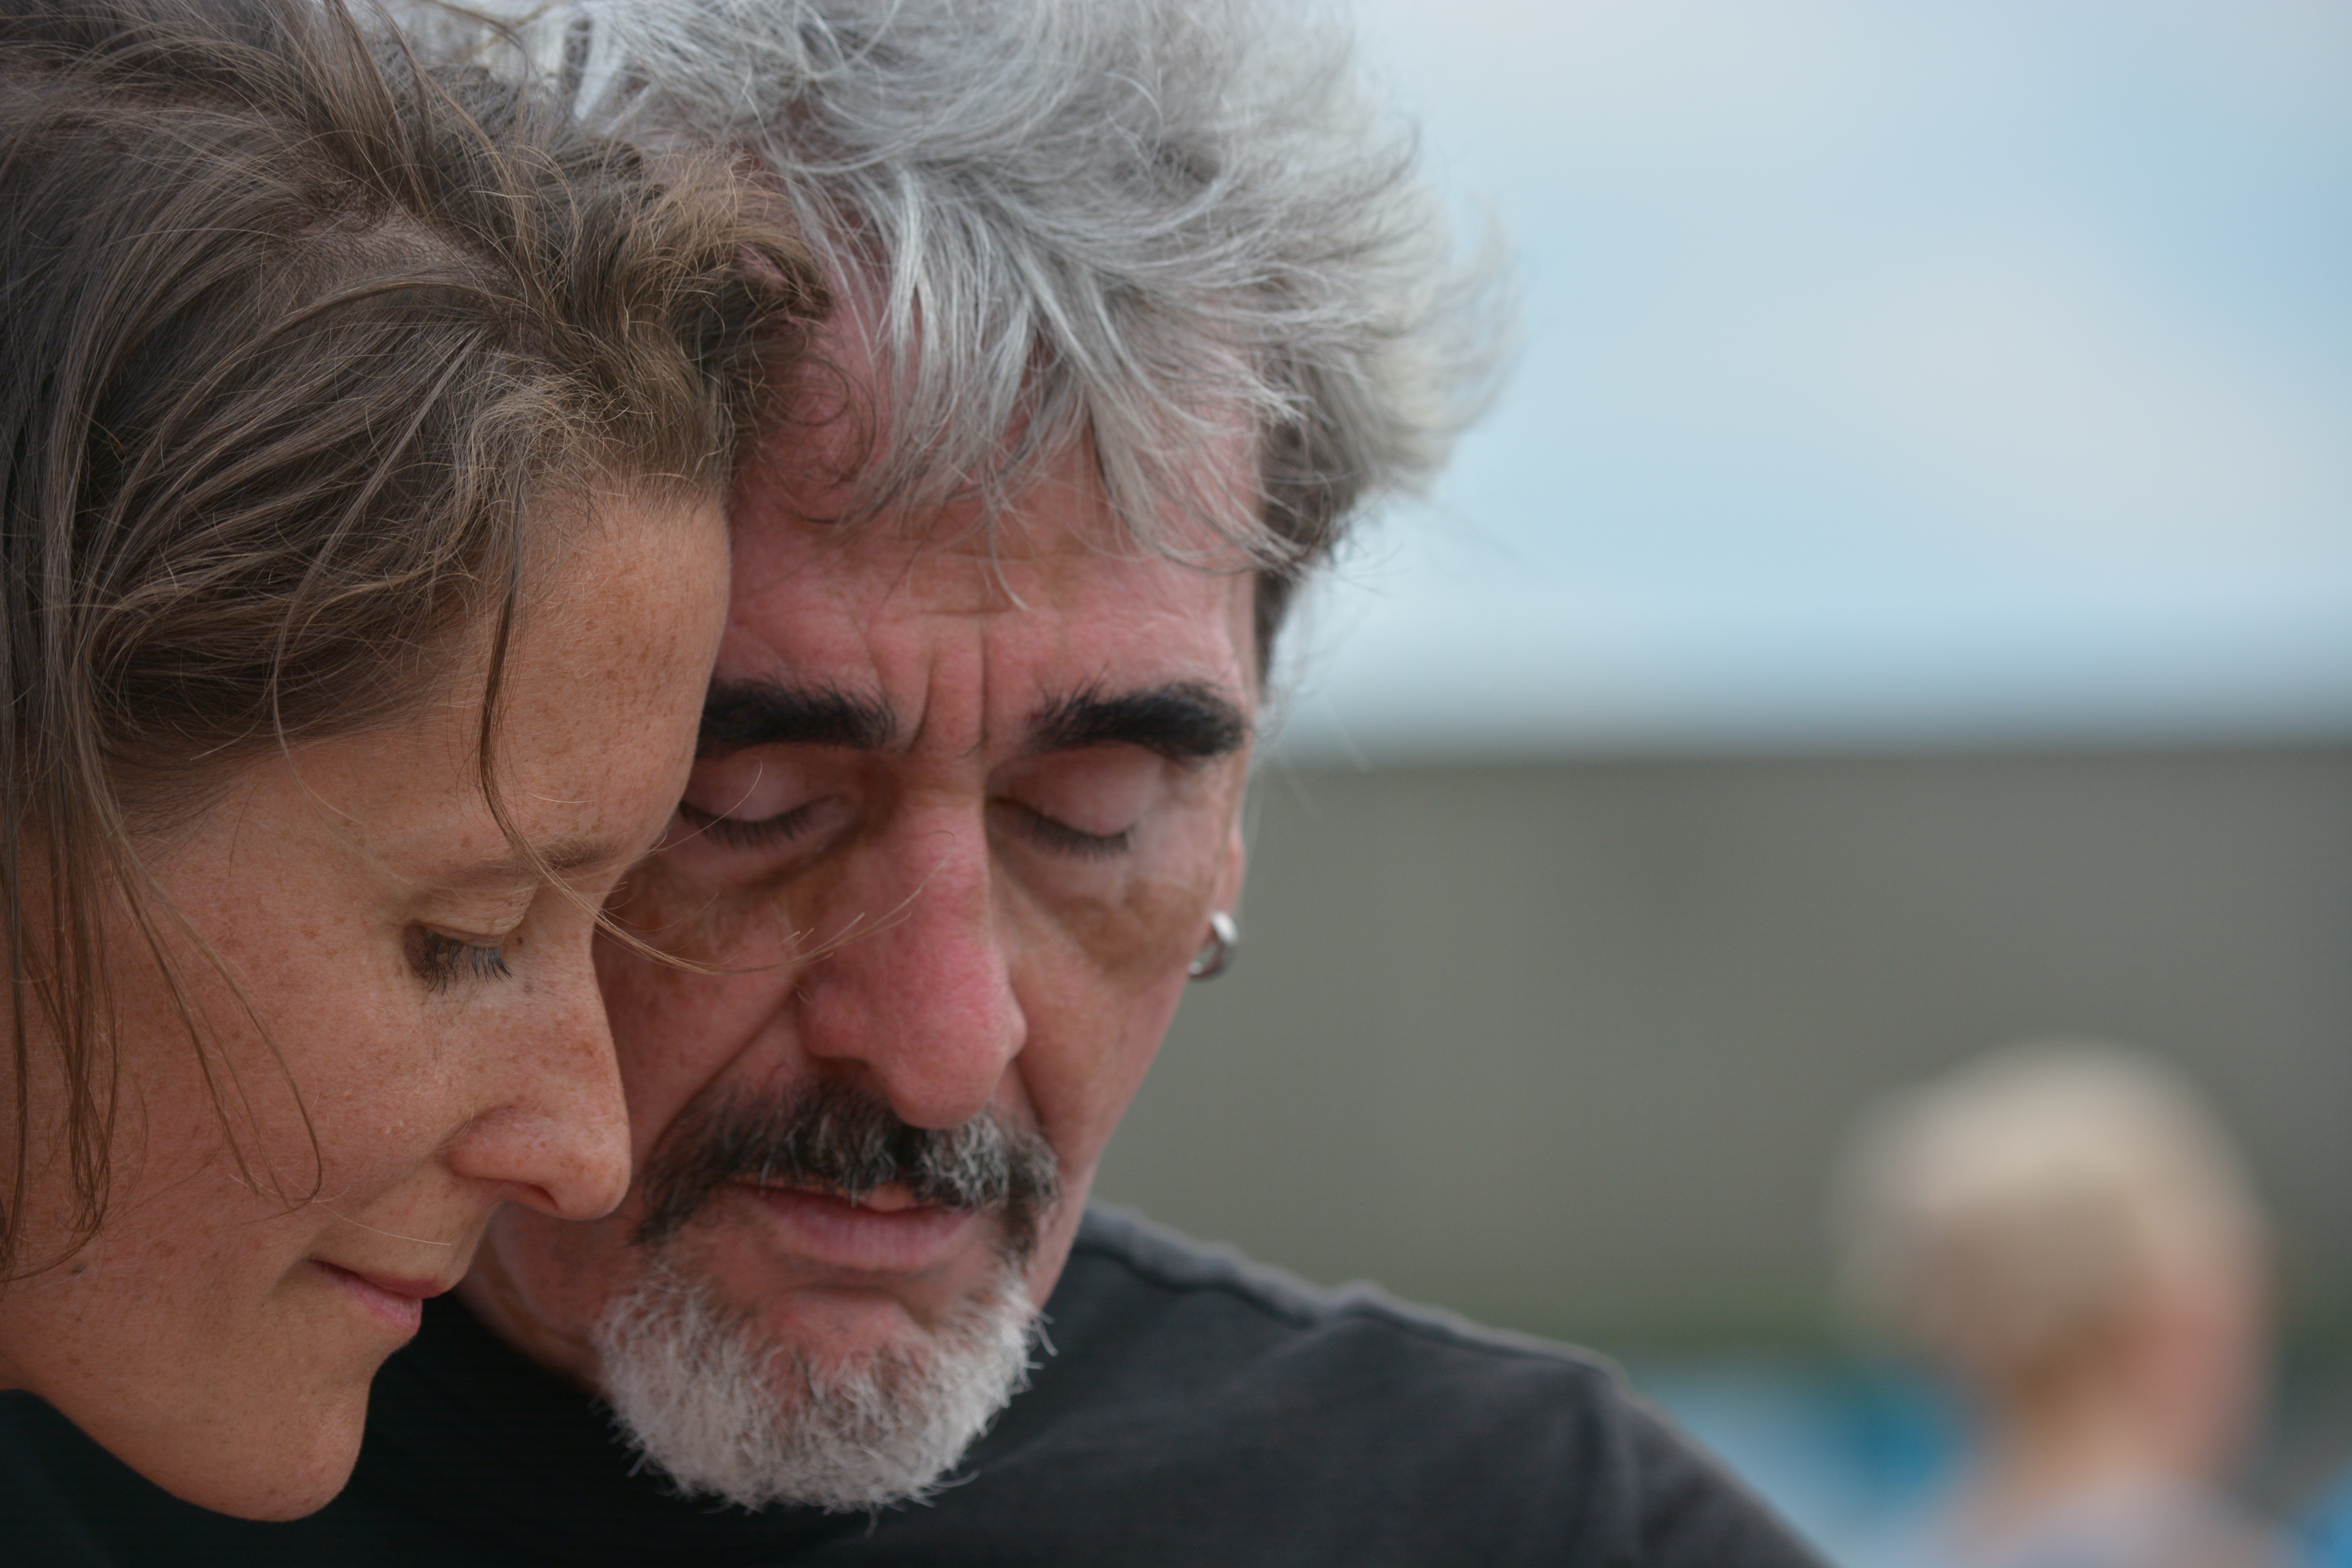
man, person, people, hair, male, dance, portrait, facial expression, hairstyle, beard, senior citizen, face, nose, festival, eye, head, out, hamburg, grandparent, natural light, tango argentino, couple dance, facial hair